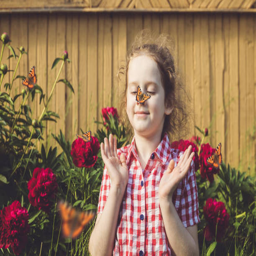
little girl with a butterfly on his nose